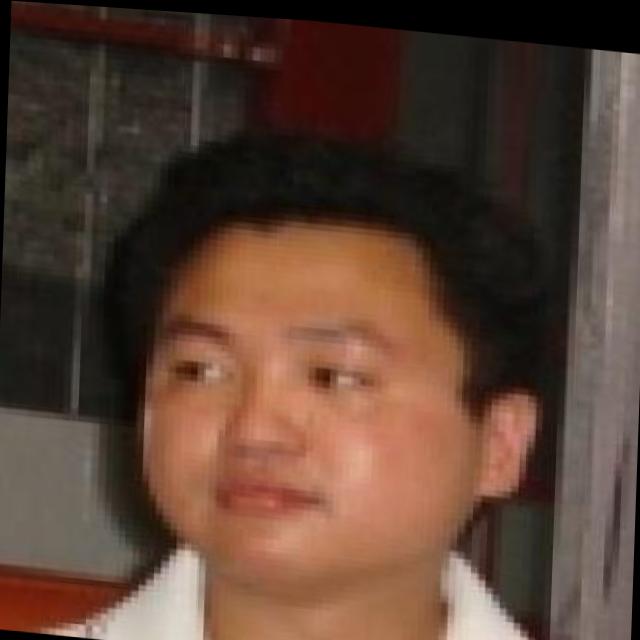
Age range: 21-44